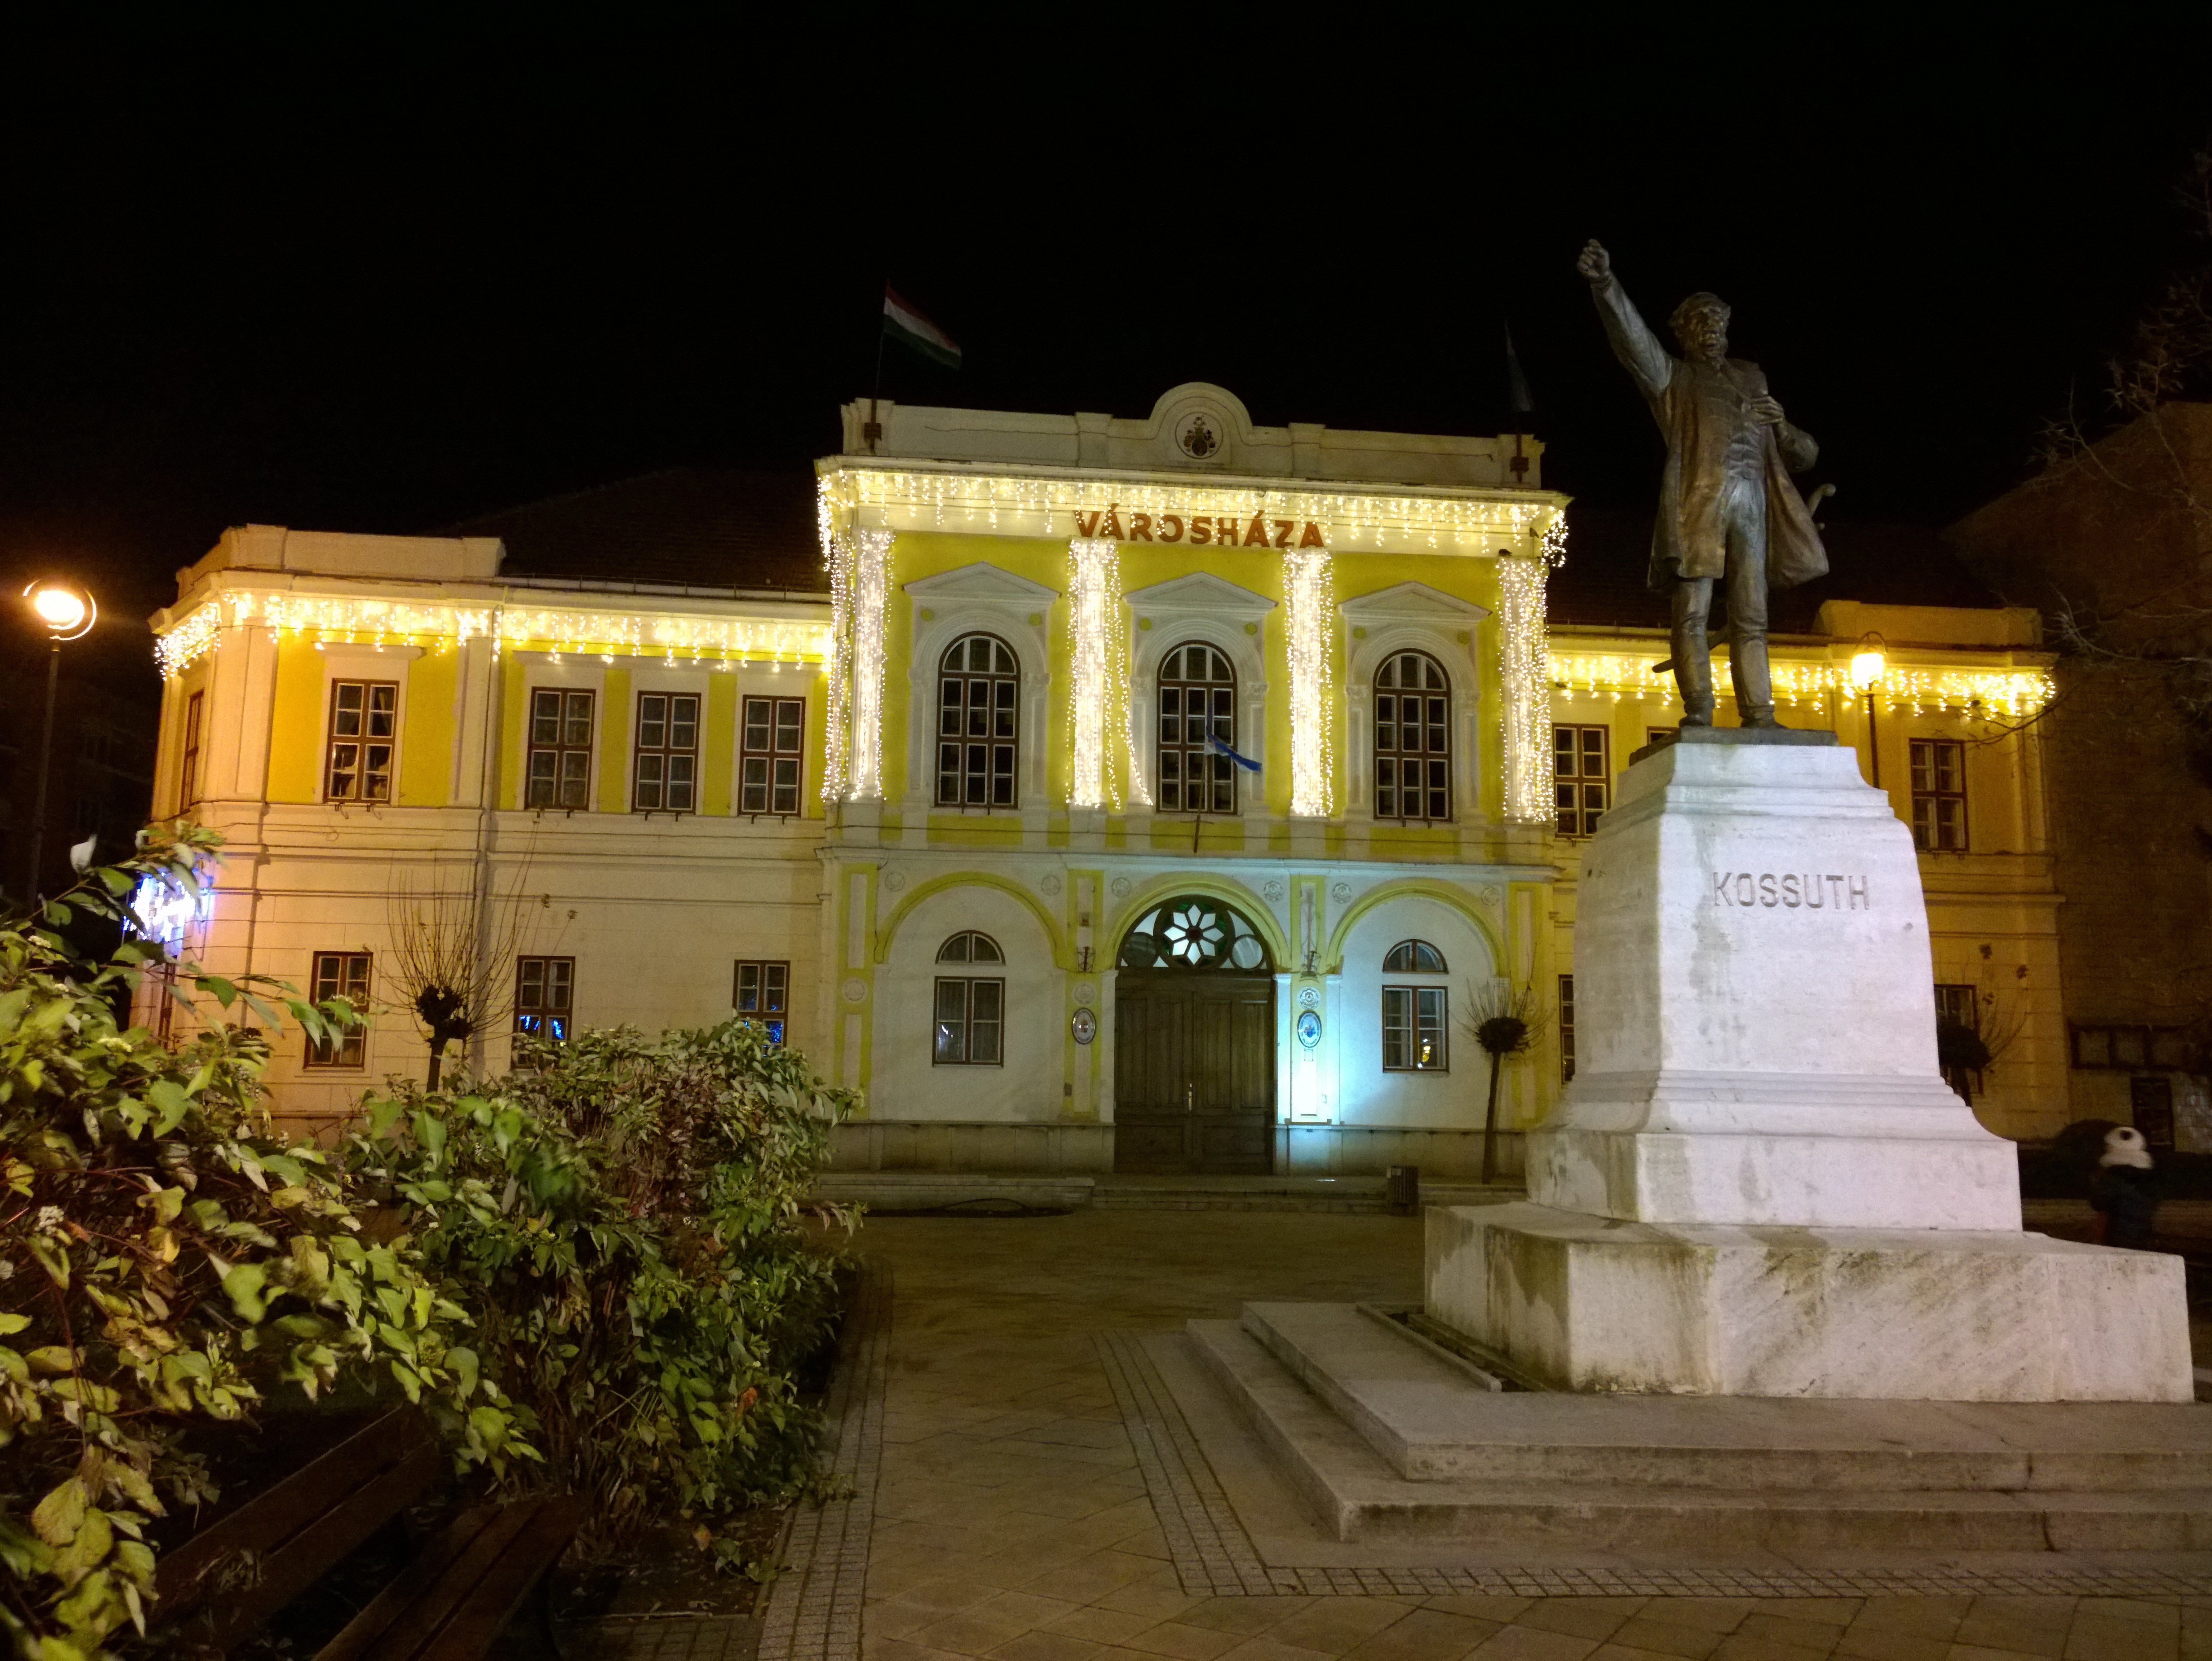
night, building, palace, landmark, in the evening, estate, town hall, ancient history, van nuys